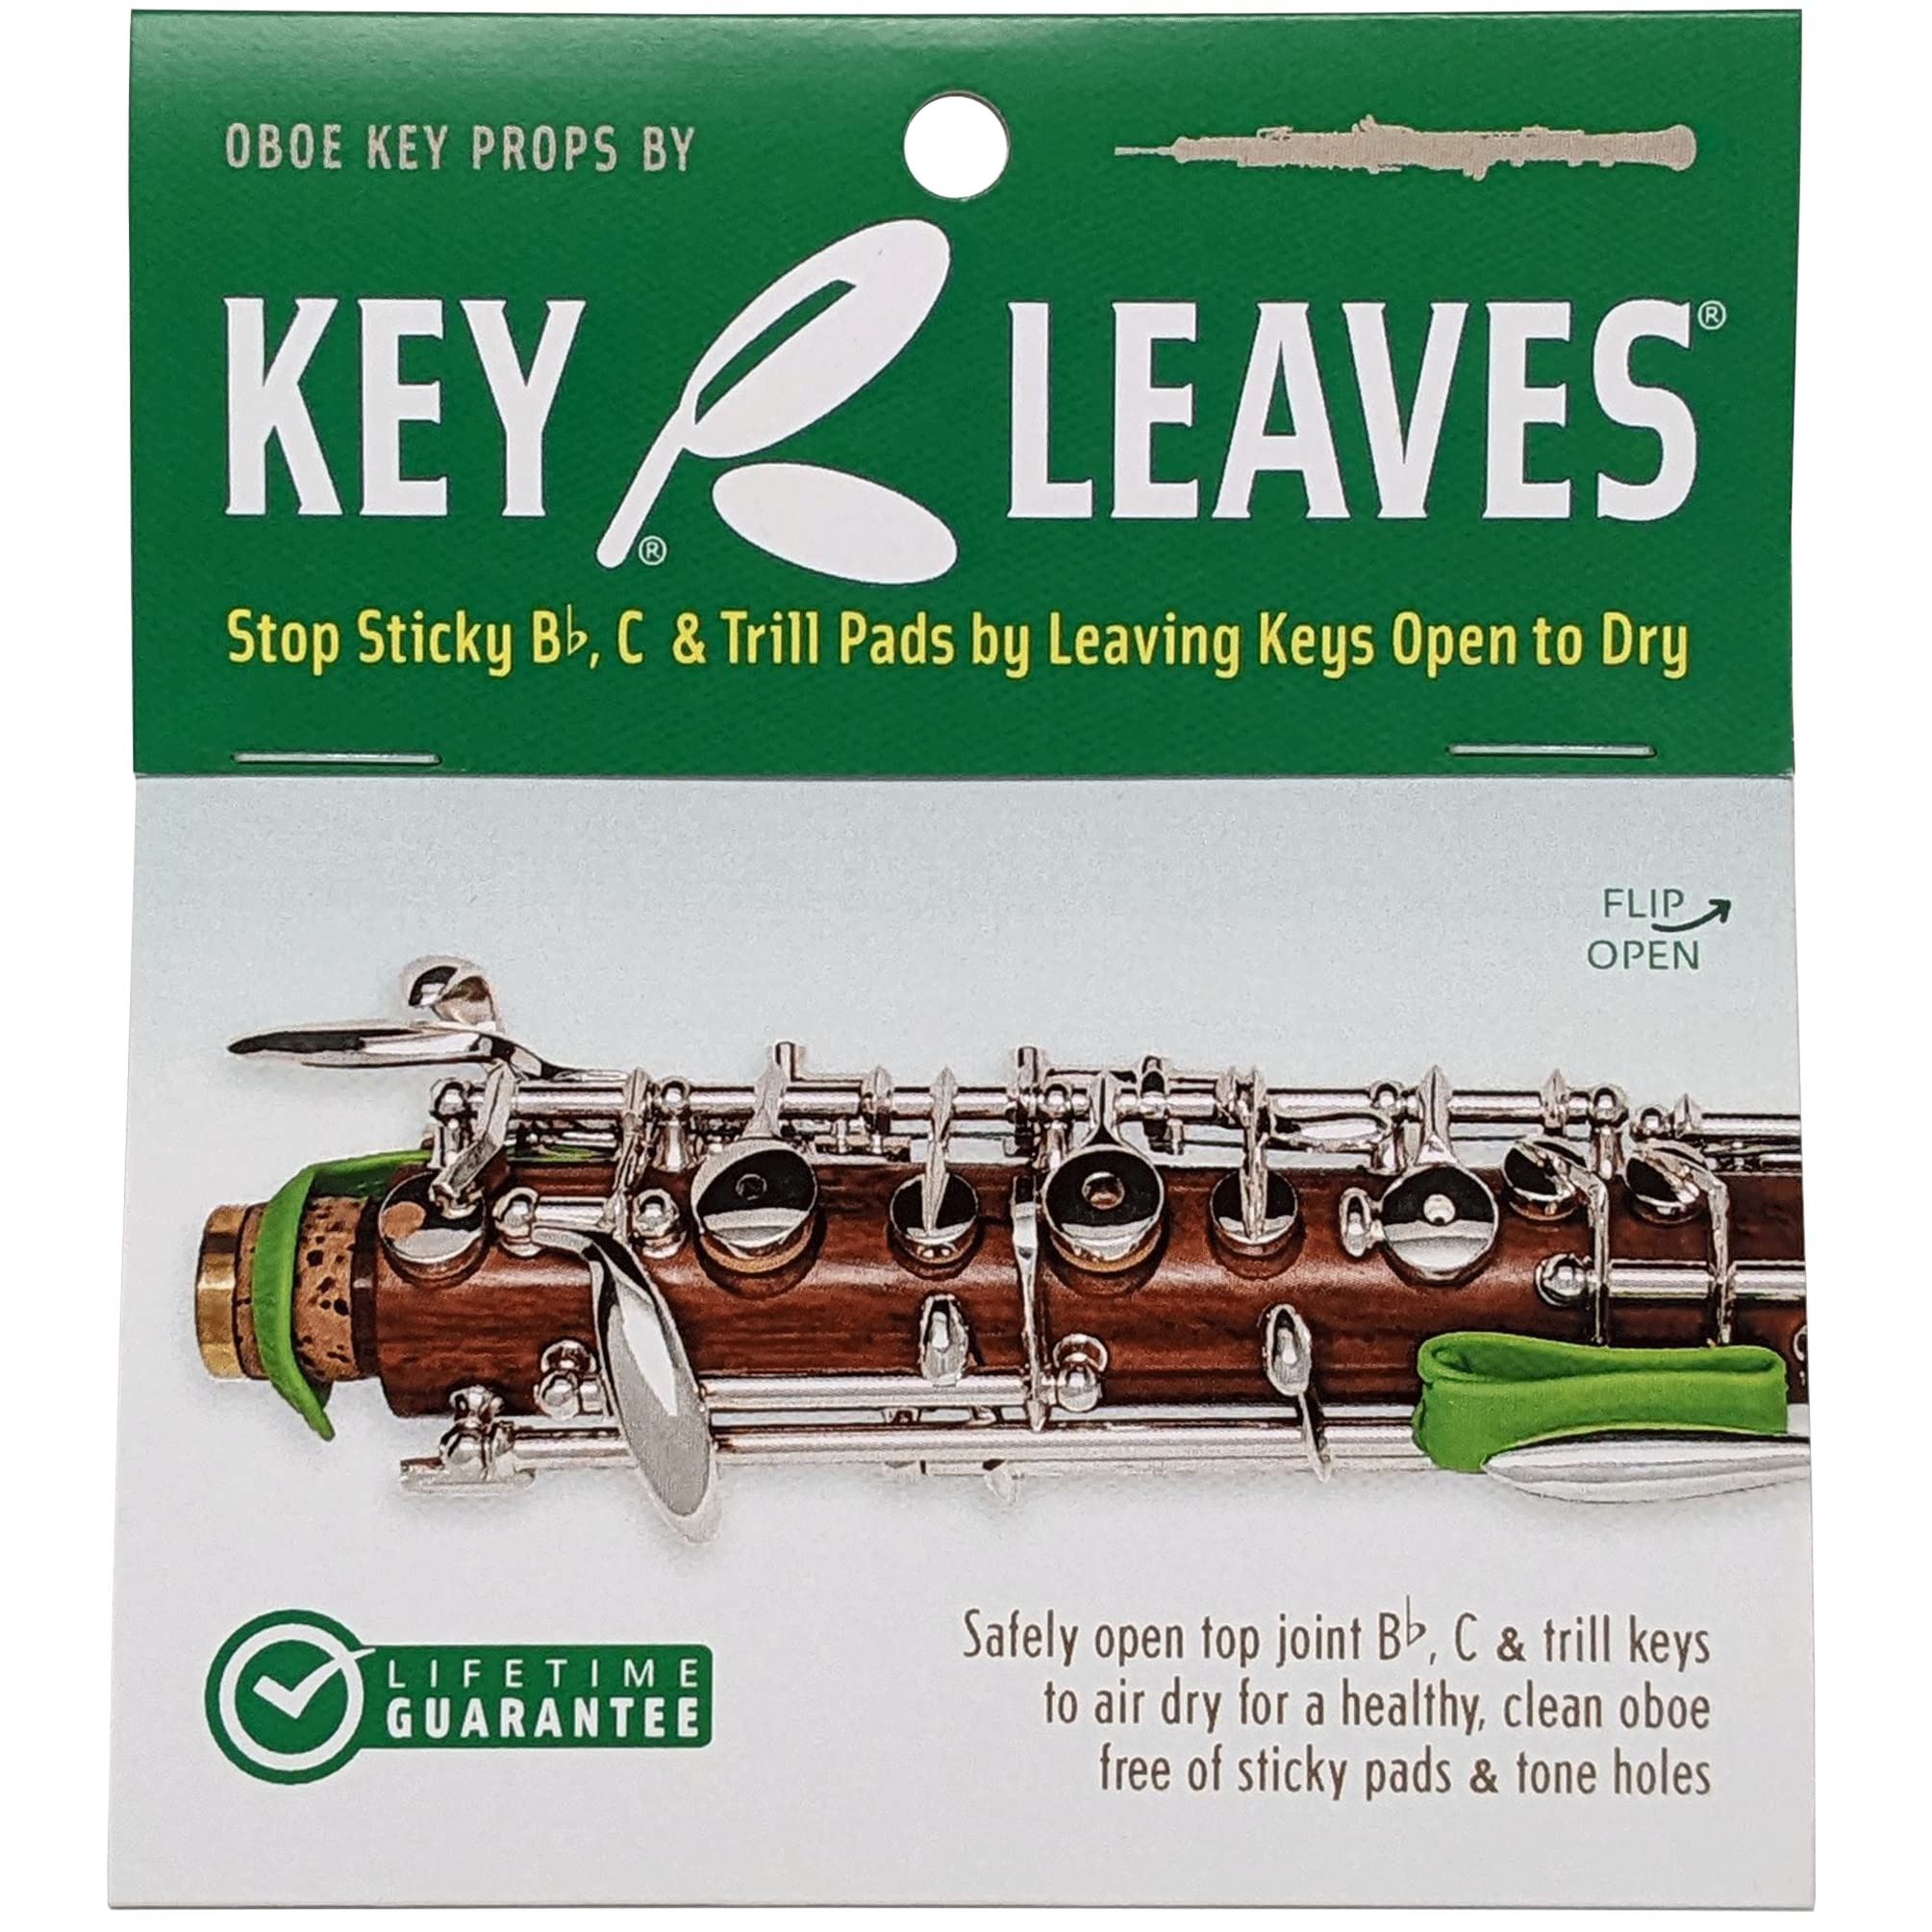
Key Leaves Oboe Key Props, Pad Saver for Cleaning and Preventing Oboe Wood Cracks
Key Leaves Oboe Key Props, Pad Saver for Cleaning and Preventing Oboe Wood Cracks Prevent sticking oboe pad malfunction with Key Leaves’ patented key prop system. It safely opens your high trill keys and the C and B flat pads to air dry, reducing moisture that causes sticky keys and mold buildup between tone holes and pad cushion. The soft rubber props gently open the C, Bb, and Trill Keys of your oboe top joint, so the pads air dry clean, free of moist and sticky pad malfunction. Water damage can cause oboe bore wood cracks and expensive repair. Reduce pad rot and repairs with Key Leaves oboe key props. You can trust the Key Leaves lifetime guarantee and USA Made quality. The oboe key props work with any model oboe and are safe to use in any oboe case. Keep your oboe cleaner and reduce risk of bore cracks near wet tone holes. Leave keys open to dry with Key Leaves! Product Features PROTECT OBOE KEY PADS: Prevent sticking pad malfunction with Key Leaves patented key prop system. It opens your oboe C, B flat, and high trill key pads to air dry, safely reducing the moisture that causes sticky keys and mold buildup between tone holes and pad cushion. EASY TO USE: This oboe pad saver is easy for anyone! It only takes seconds to slide the soft rubber props into place. It safely opens C, Bb and two high trill keys, fixing the 4 stickiest keys and creating a well-maintained wind instrument! SAFE IN THE CASE: Dry your key pads even while your instrument is in its case. Whether you are a student traveling to a football game or a professional player heading to a concert, Key Leaves key props work safely in any oboe and oboe case for easy travel. VERSATILE KEY SAVER: Guaranteed and Made in the United States with soft and flexible rubber, this oboe care tool serves any brand or model oboe (even some English Horn). Enjoy a better-playing oboe and longer pad life without sticky pads!. FOR EVERY OBOIST: A recipient of many industry awards, the Key Leaves prop system is a must-have for any oboe player. Smart oboe maintenance will reduce unnecessary wear and repair and keep your oboe playing well in your hands longer!
Brand: Key Leaves
Category: Arts & Entertainment > Hobbies & Creative Arts > Musical Instrument & Orchestra Accessories > Woodwind Instrument Accessories > Oboe & English Horn Accessories